Catherine Bouroche

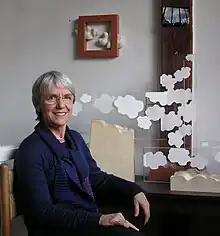

Catherine Bouroche was born in Casteljaloux, Lot-et-Garonne on May 21, 1942. She graduated from the École nationale supérieure des arts appliqués et des métiers d'art in Paris in 1964. She started her career as a sculptor in 1992. She presented his works in various salons such as Salon de Mai, the Young Sculptors and Salon de Montrouge.